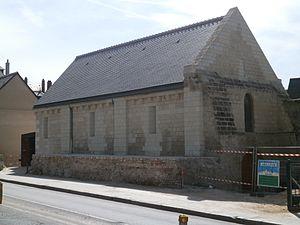
Base de l'enceinte du castrum devant la chapelle Saint-Libert.
L'enceinte gallo-romaine de Tours est une muraille entourant la ville de Civitas Turonorum et construite à l'époque du Bas-Empire romain ; elle est généralement dénommée « enceinte du castrum ». C'est la seule construction gallo-romaine de Tours dont des vestiges soient encore visibles et librement accessibles au public. L'enceinte est partiellement inscrite au titre des monuments historiques depuis 1927.